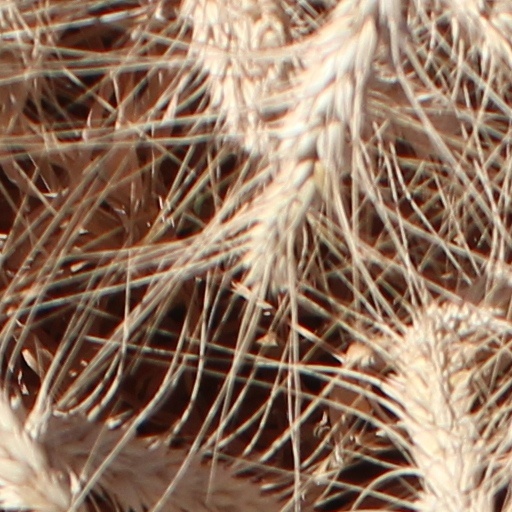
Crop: wheat